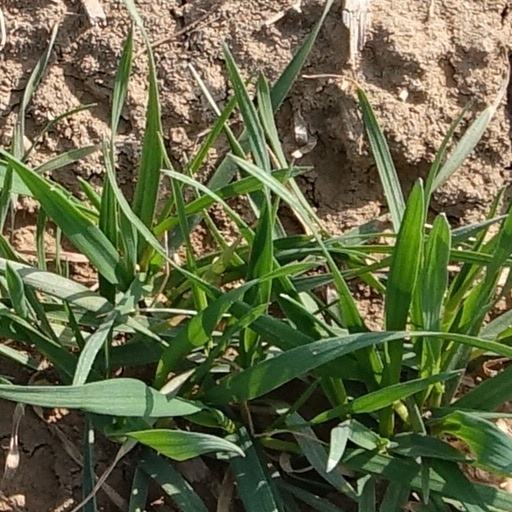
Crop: wheat